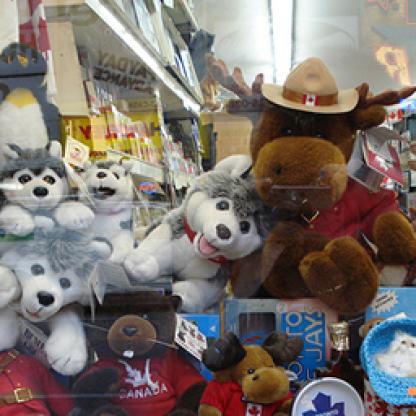
Scene: Indoor